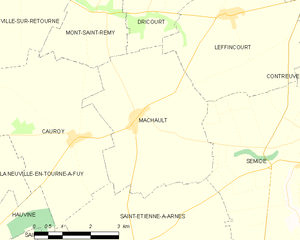
Carte des communes françaises: Machault